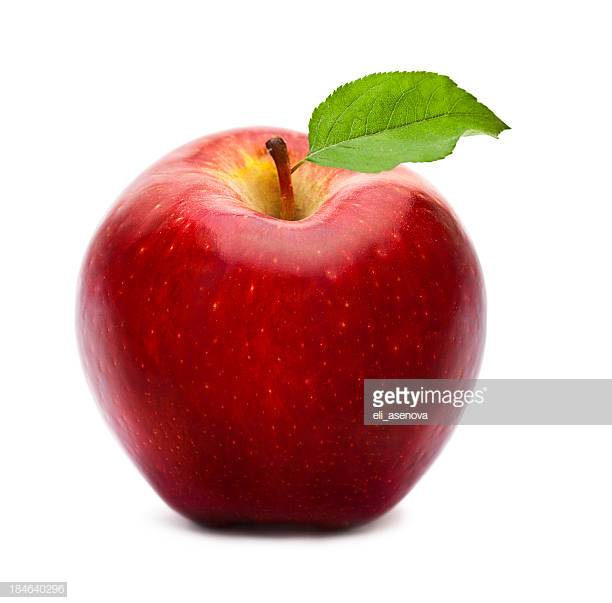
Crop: apple
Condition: healthy